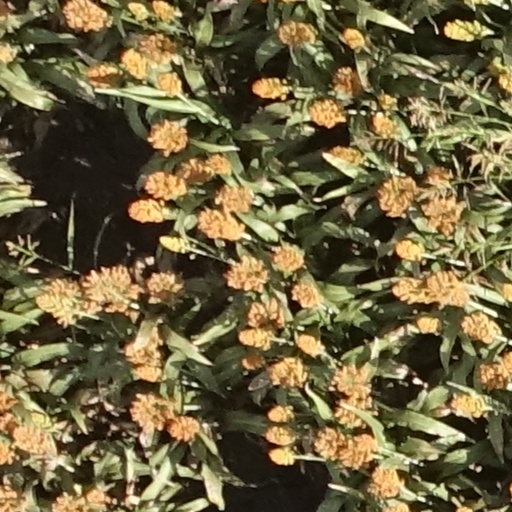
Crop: sorghum